Locomotives of the Great Western Railway

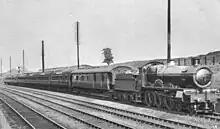
A Saint class locomotive

George Jackson Churchward started his railway career in the South Devon Railway locomotive workshops at Newton Abbot. After that company became a part of the GWR in 1876 he was sent to Swindon and worked under Armstrong and Dean. After his appointment as Locomotive Superintendent in 1902 he developed a series of standard locomotive types with flat-topped Belpaire fireboxes, tapered boilers, long smokeboxes, boiler top feeds, long-lap long-travel valve gear, and many standardised parts such as wheels, cylinders and connecting rods.